Miss Illinois

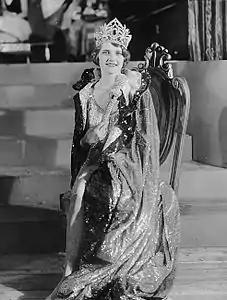

The following is a visual summary of the past results of Miss Illinois titleholders at the national Miss America pageants/competitions. The year in parentheses indicates the year of the national competition during which a placement and/or award was garnered, not the year attached to the contestant's state title.